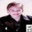
Label: boy